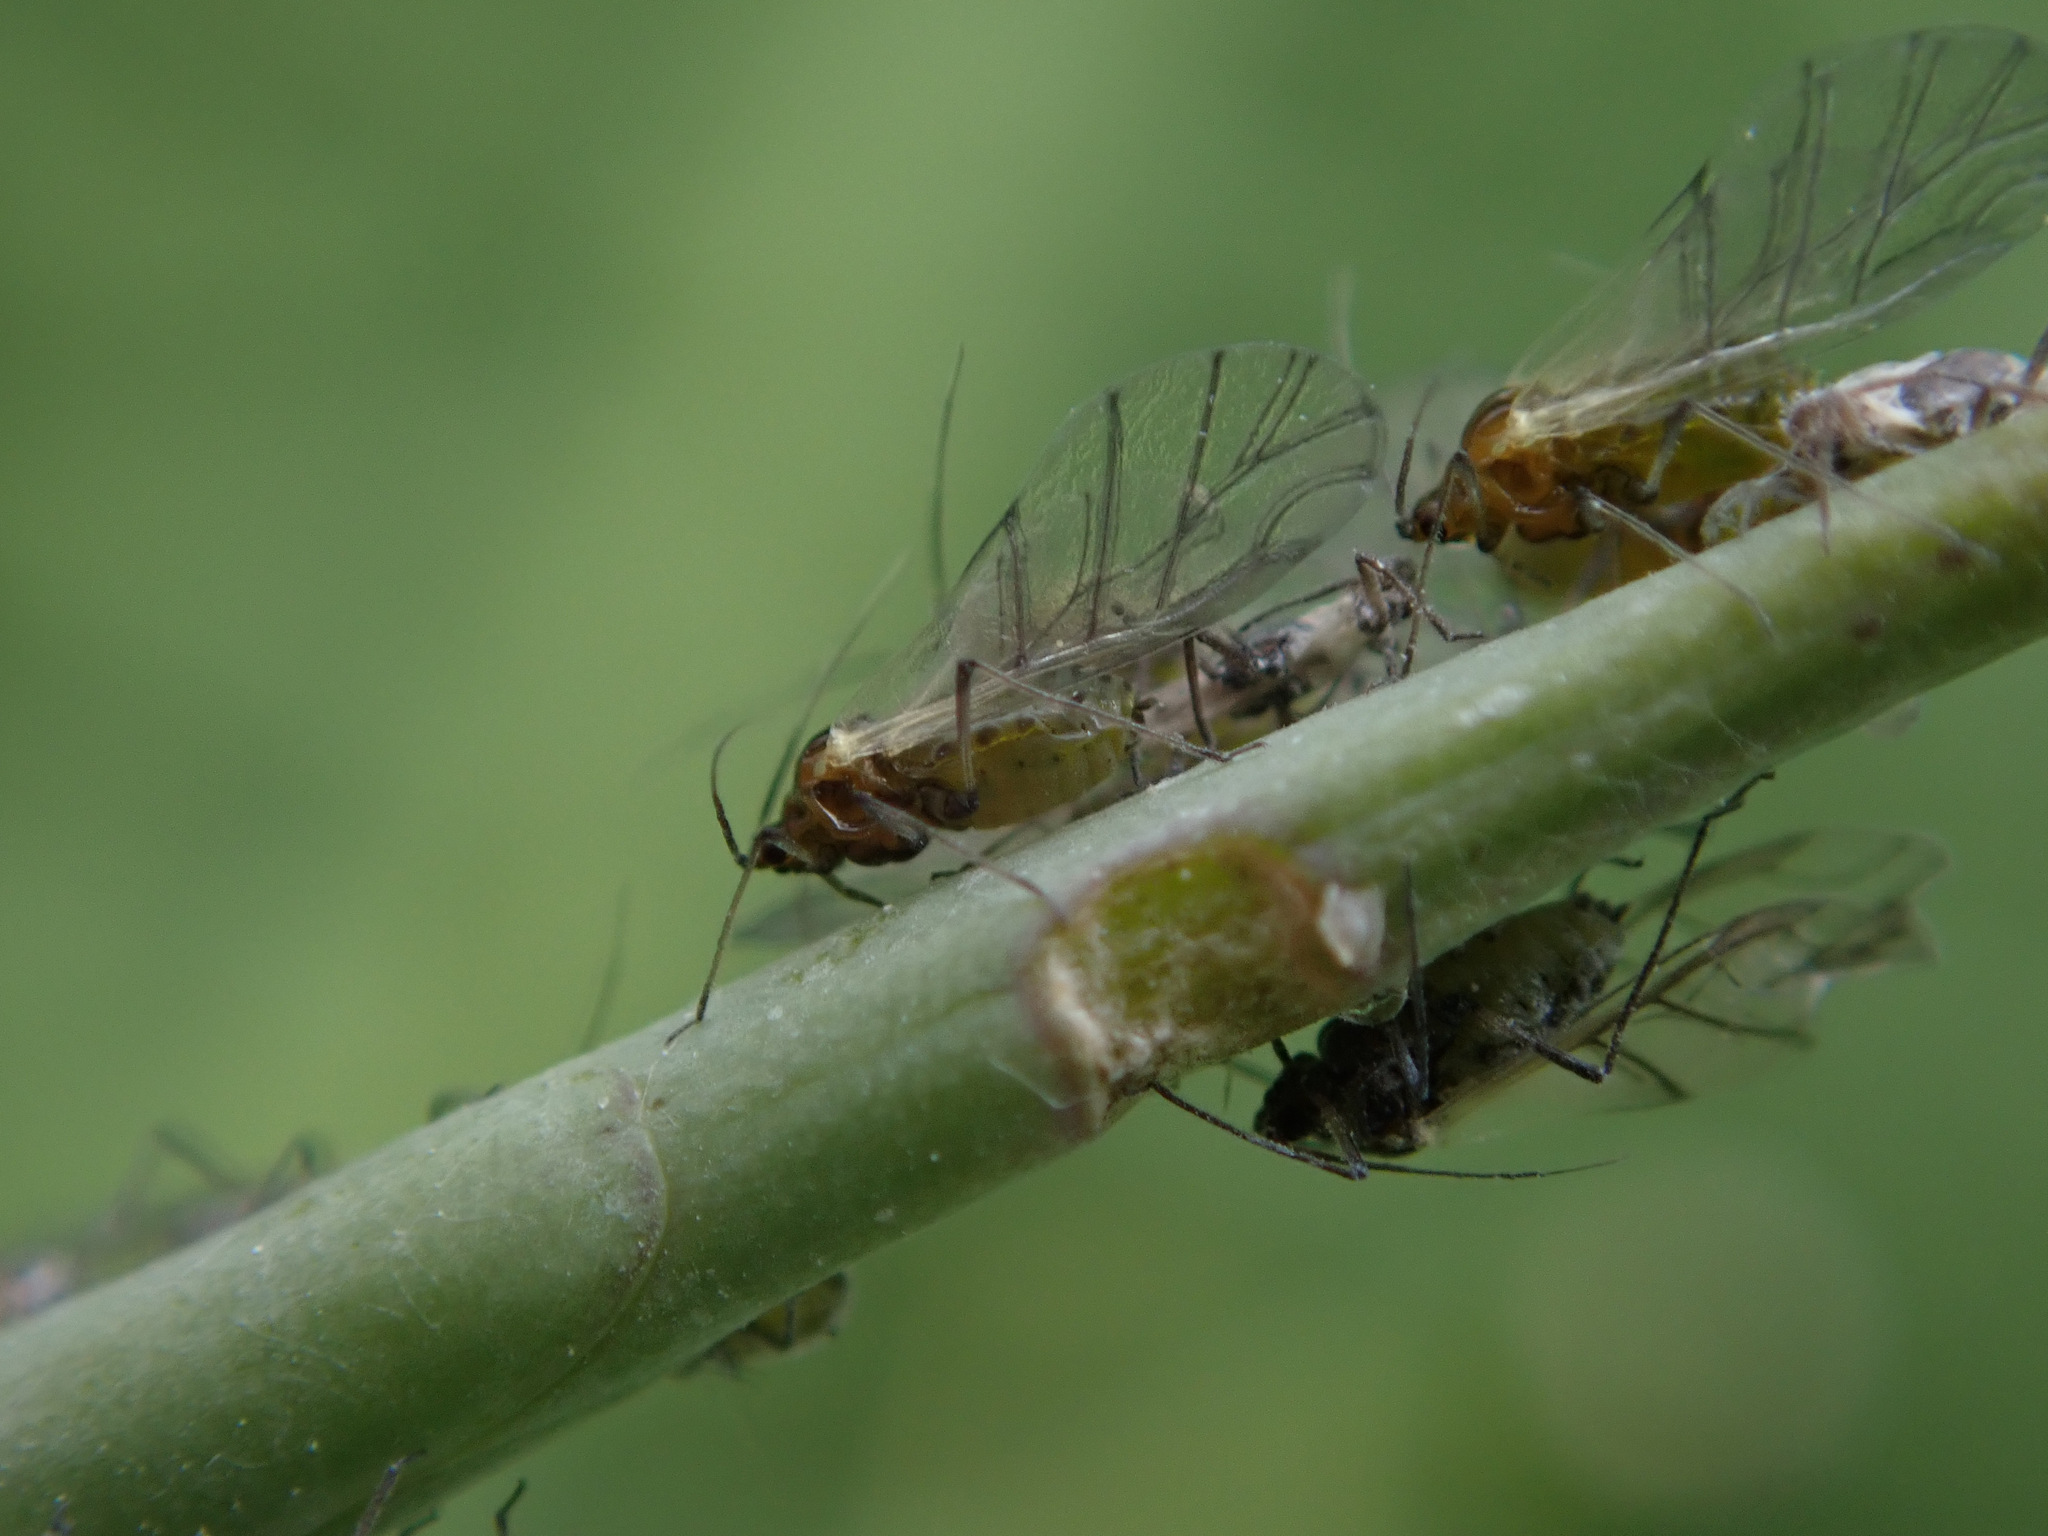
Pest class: cabbage_aphid